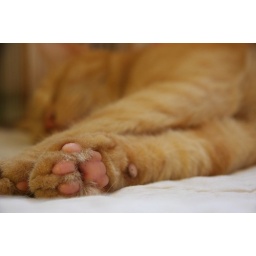
Cruz took over Scout's bed upstairs. The cat rules this house.